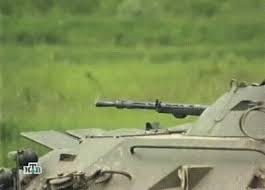
Label: BTR